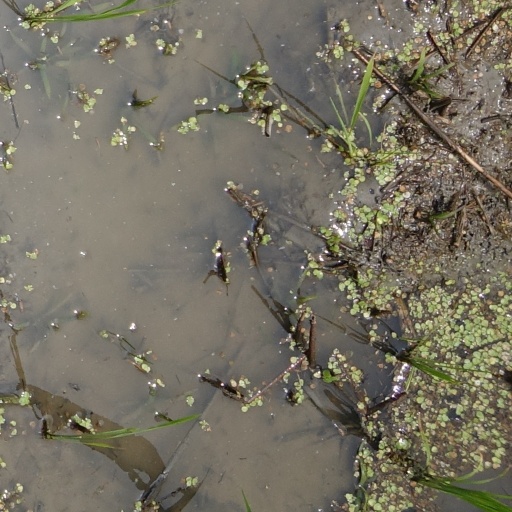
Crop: rice